Political positions of Boris Johnson

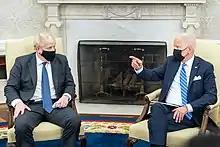
Boris Johnson and US President Joe Biden in September 2021

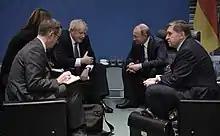
Johnson and Russian President Vladimir Putin at the Berlin Conference on Libya, 19 January 2020

In August 2008, when Mayor of London, Johnson broke from the traditional protocol of those in public office not publicly commenting on other nations' elections by endorsing Barack Obama for the presidency of the United States.